Pythouse

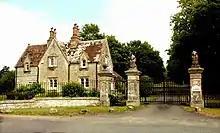
Estate entrance with lion statues on top of gateposts

The house was then owned for 46 years by the Country Houses Association, a charity which ran it as a retirement home.